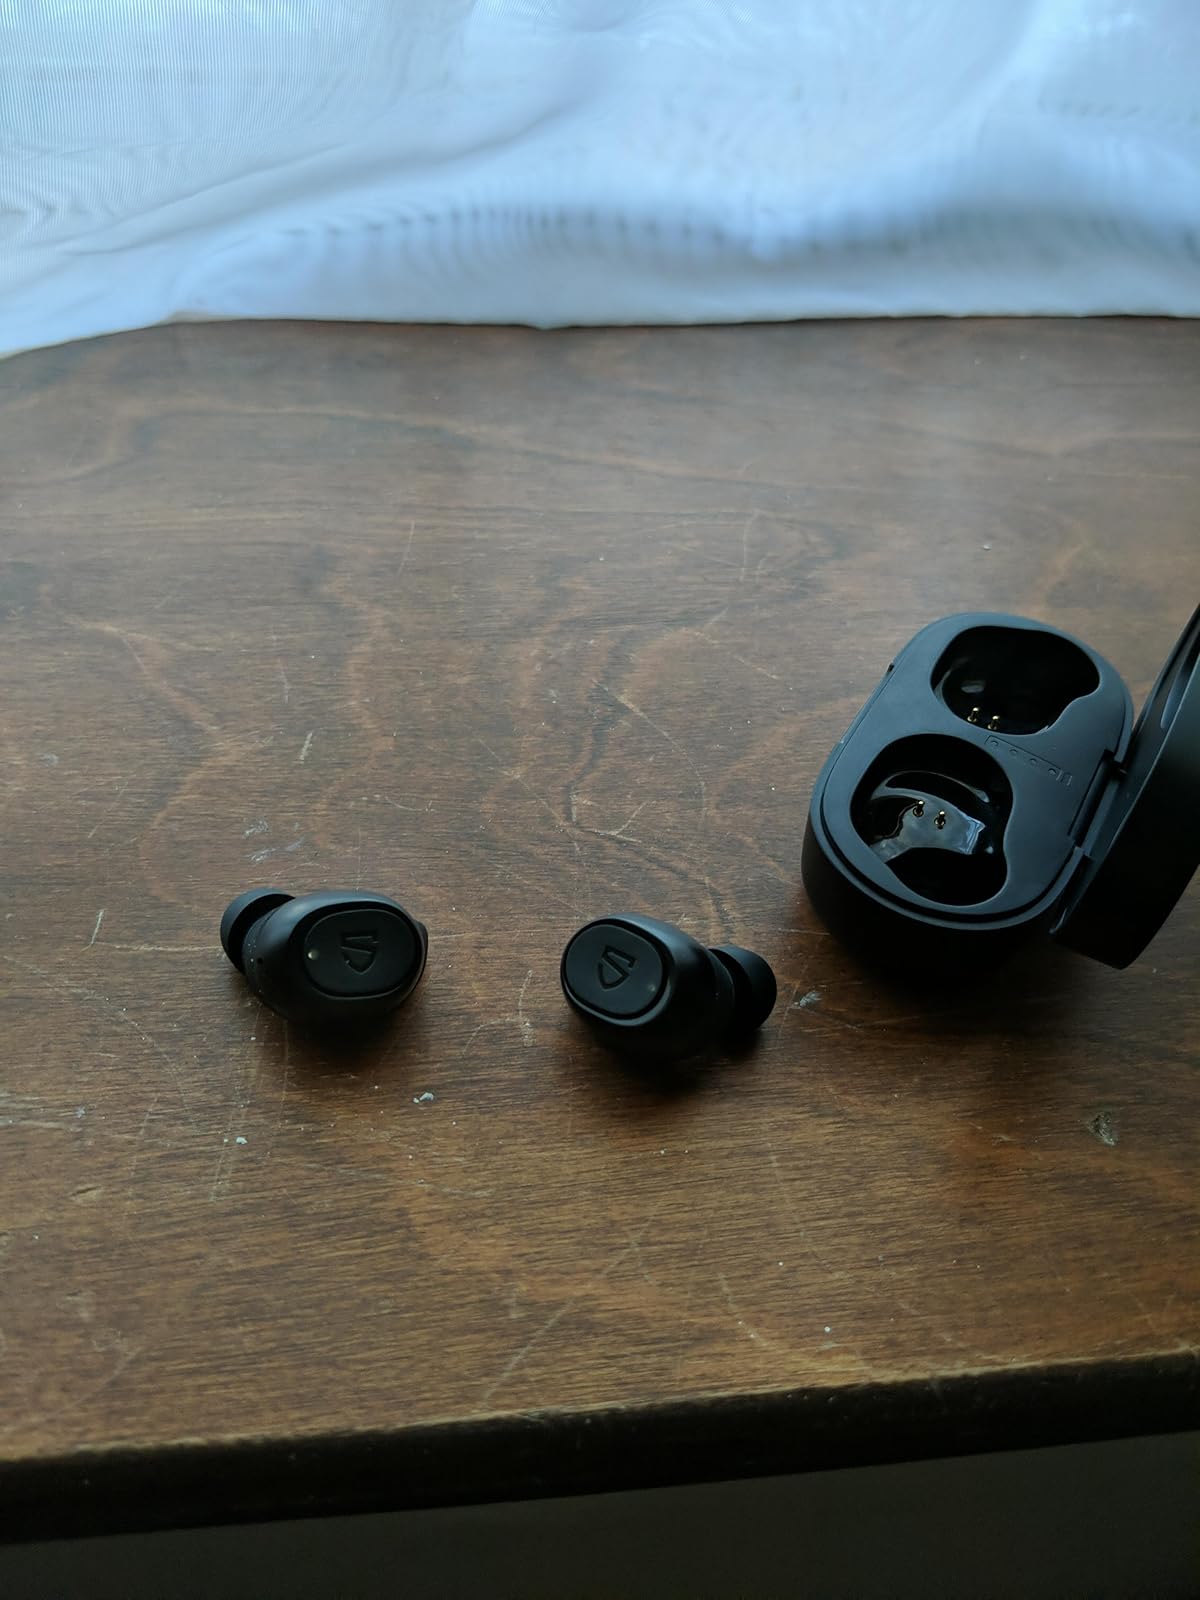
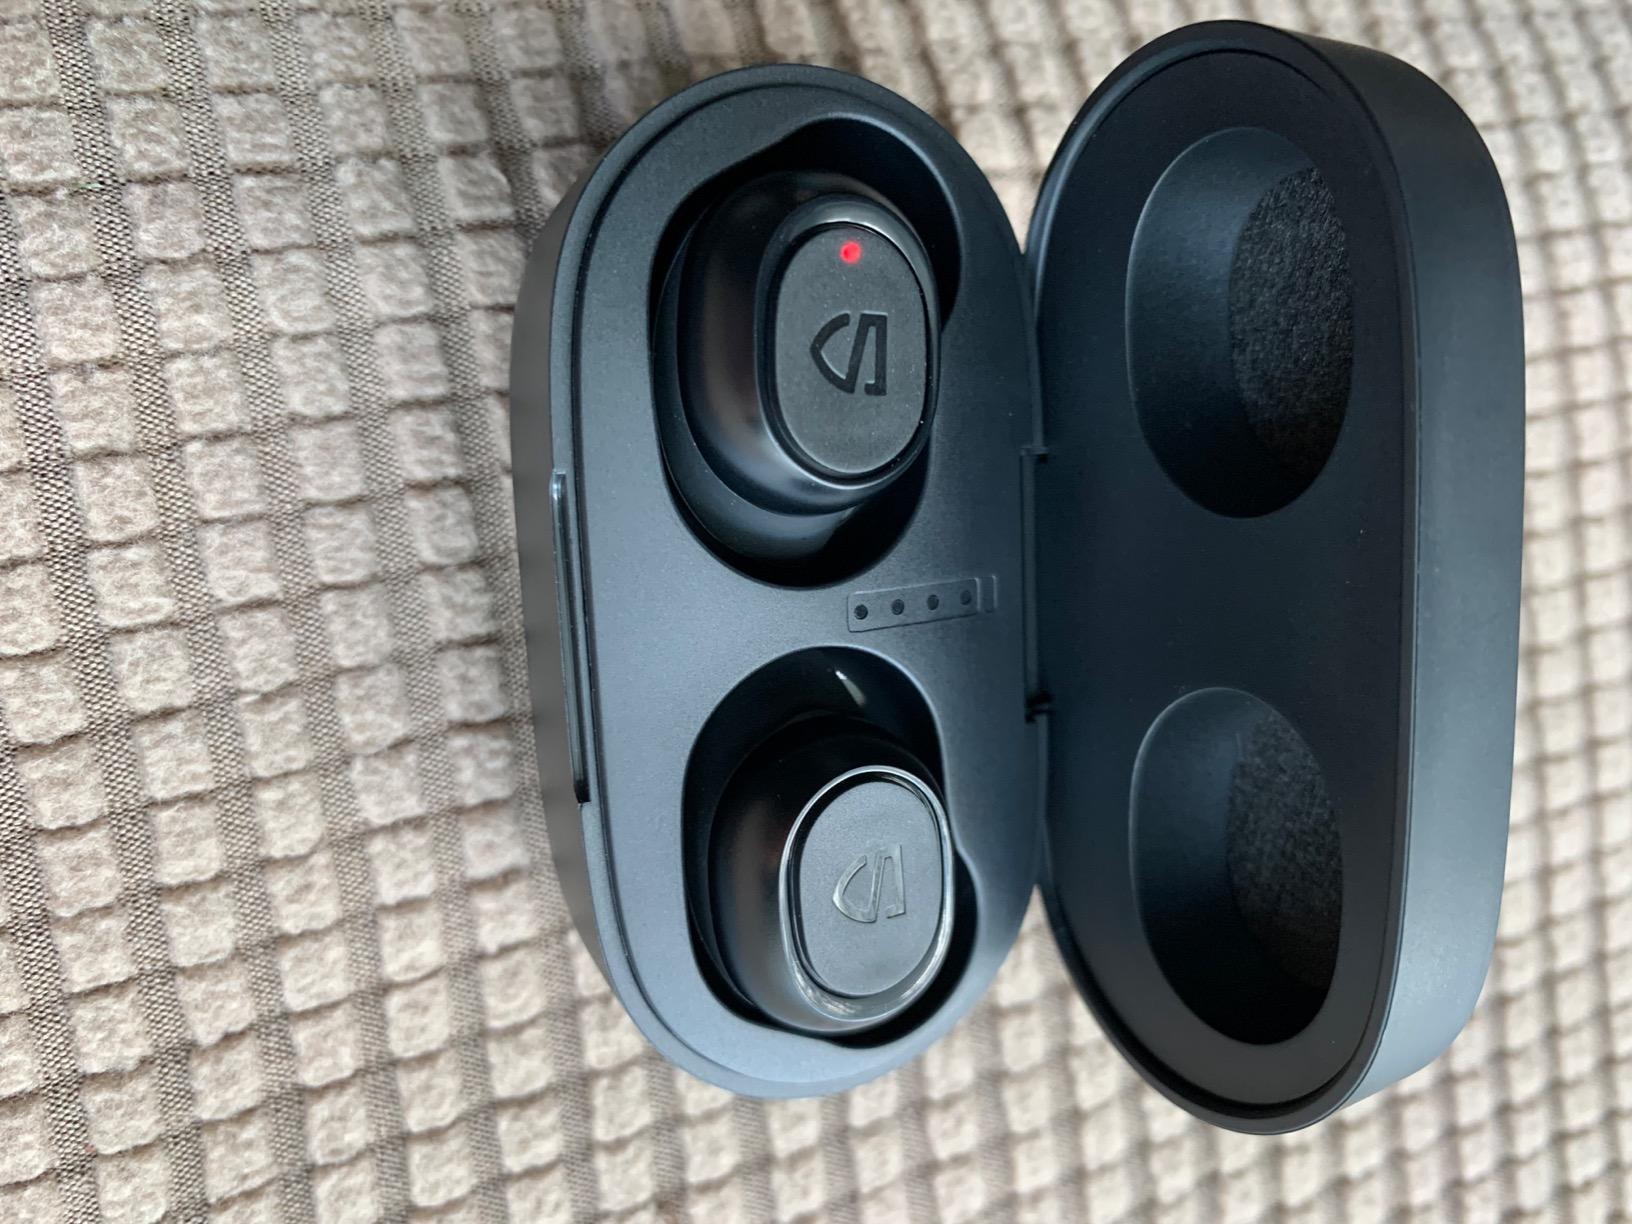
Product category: earbuds
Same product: yes